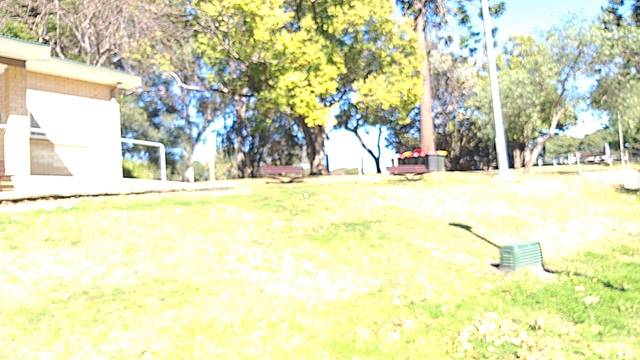
Region: Australia
Coordinates: -33.814, 151.111